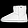
Label: Ankle boot